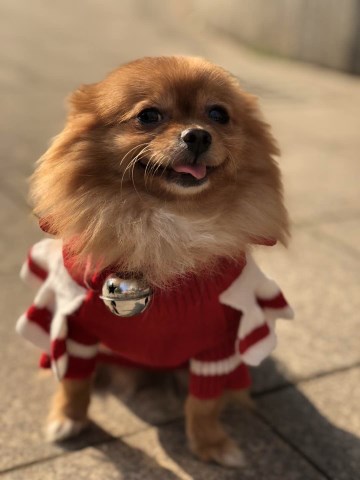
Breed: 1936-n000005-Pomeranian